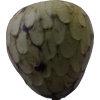
Label: cherimoya